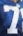
Number: 7